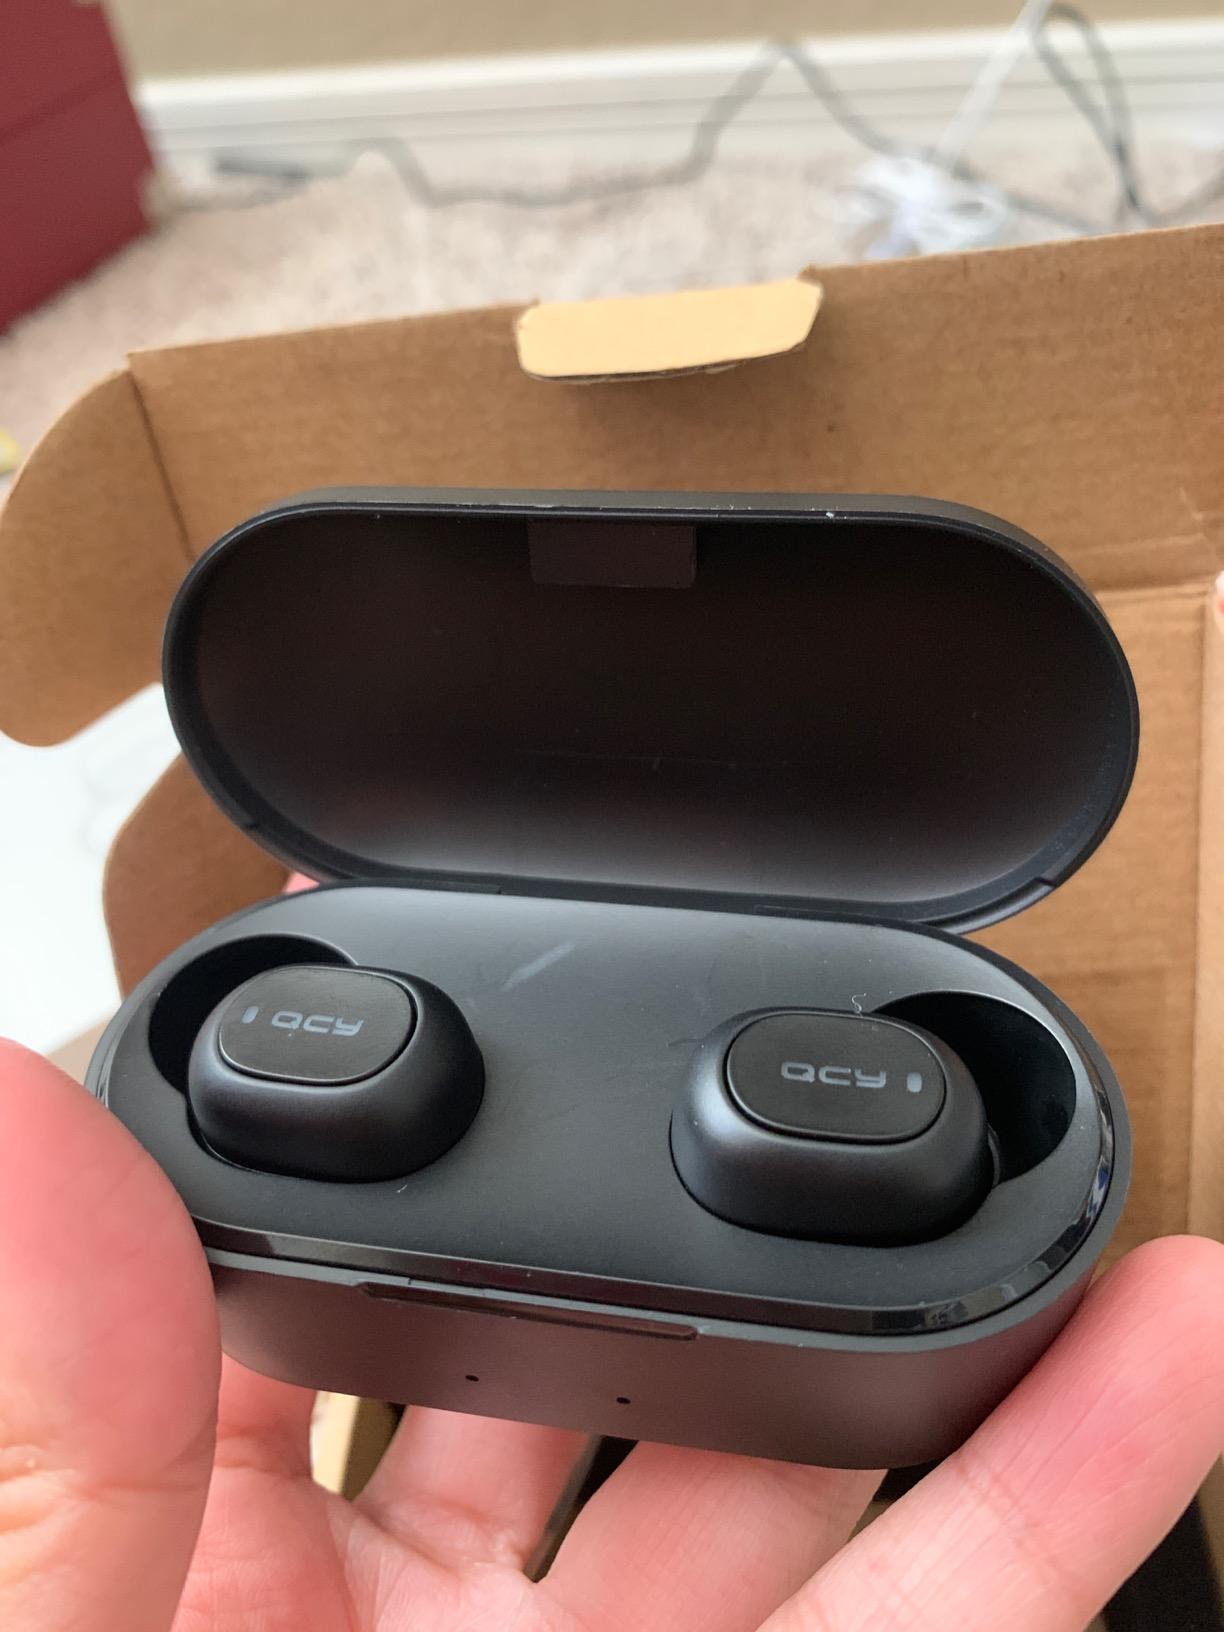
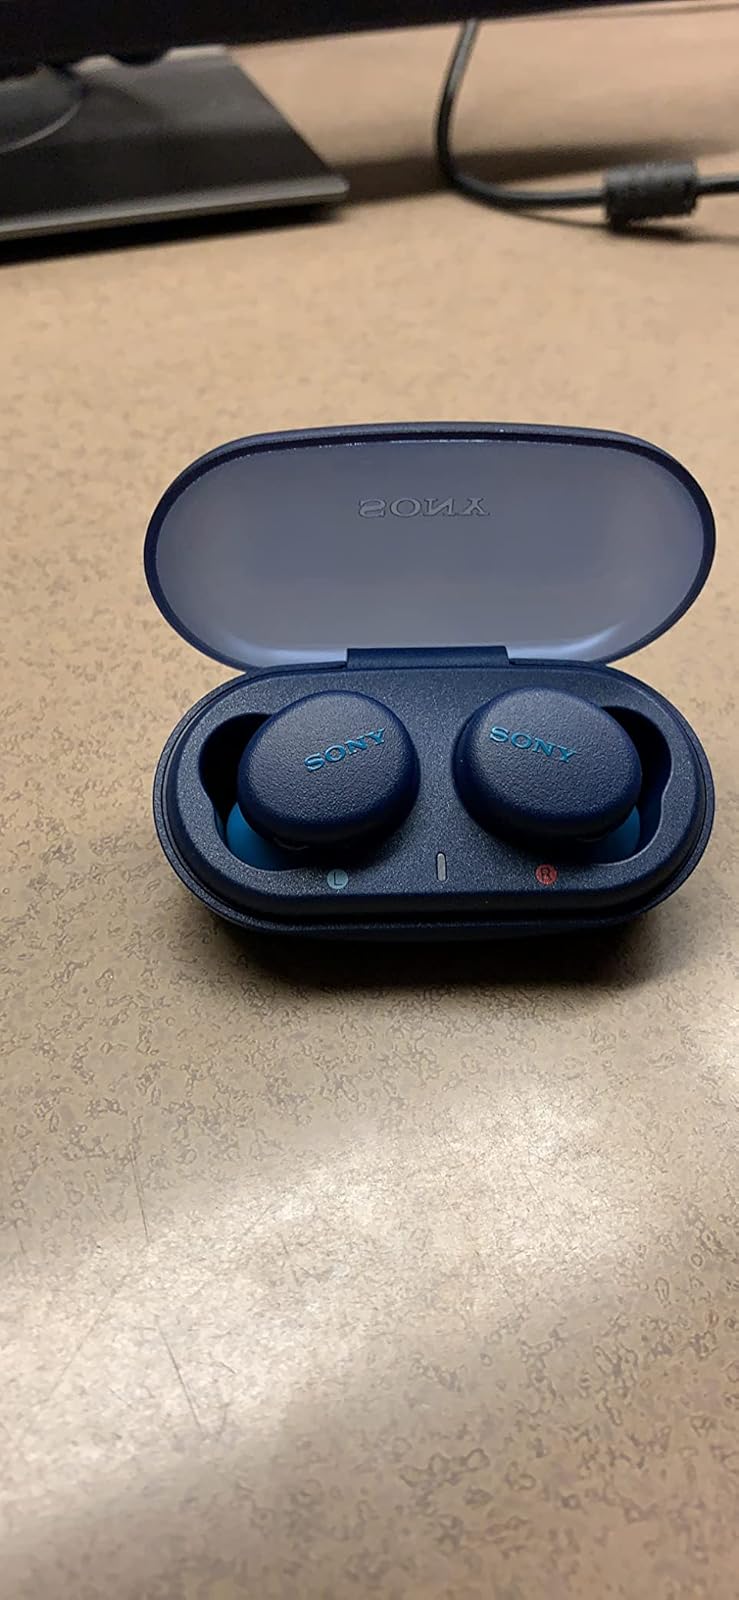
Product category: earbuds
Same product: no